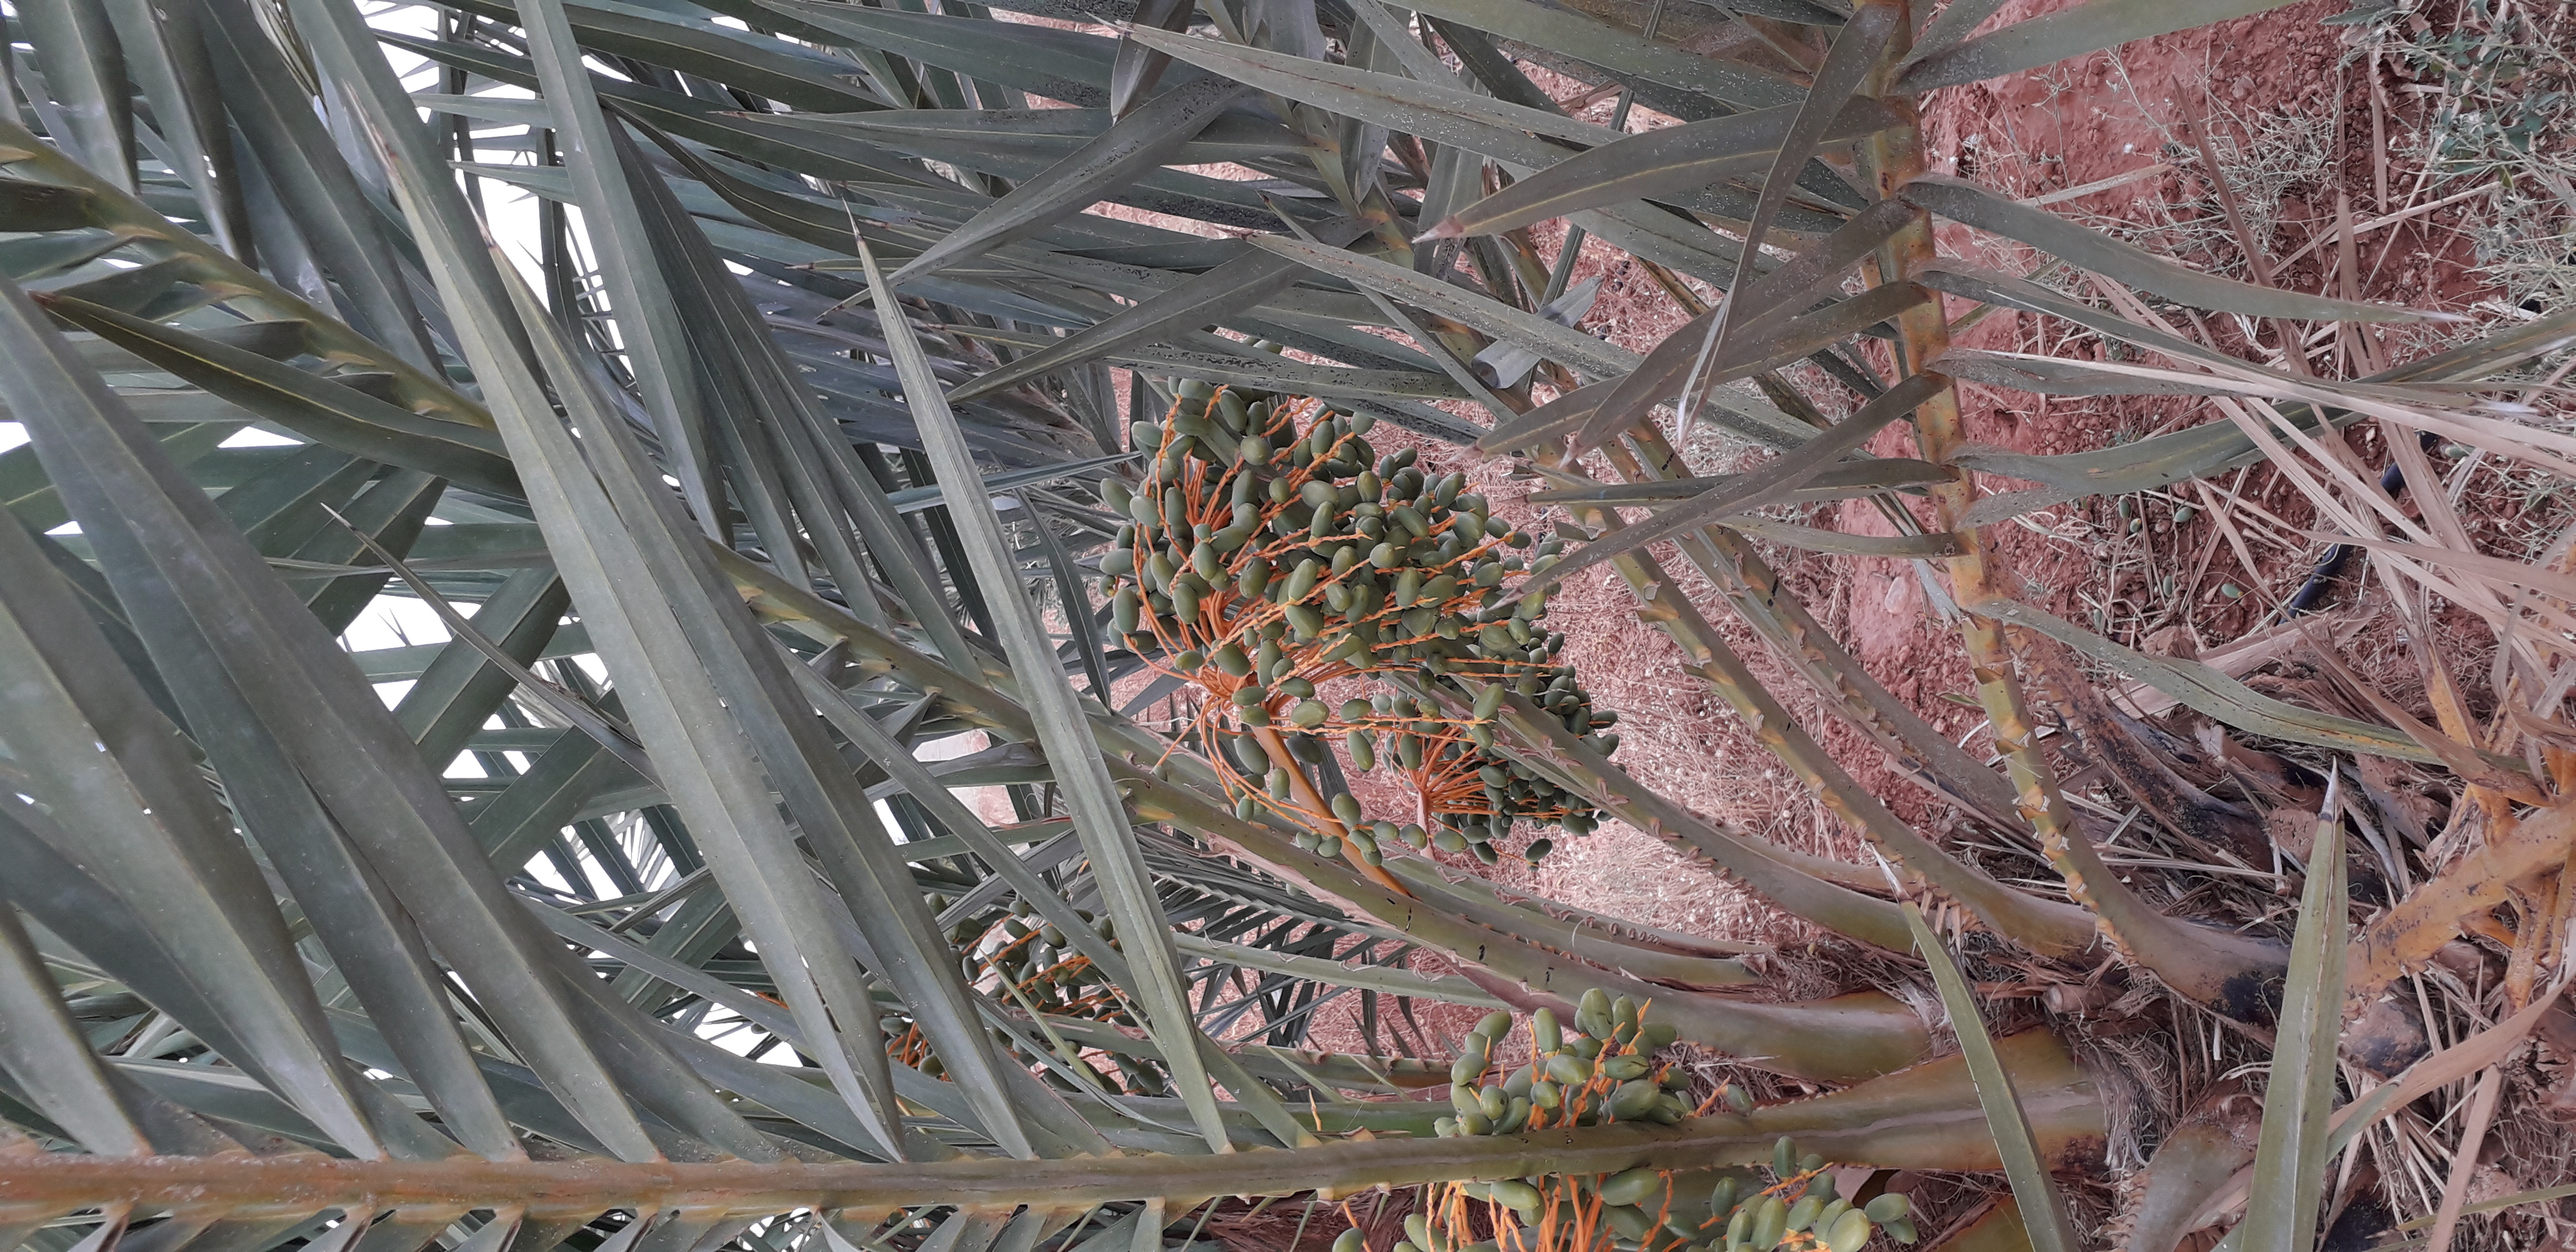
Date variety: kholt